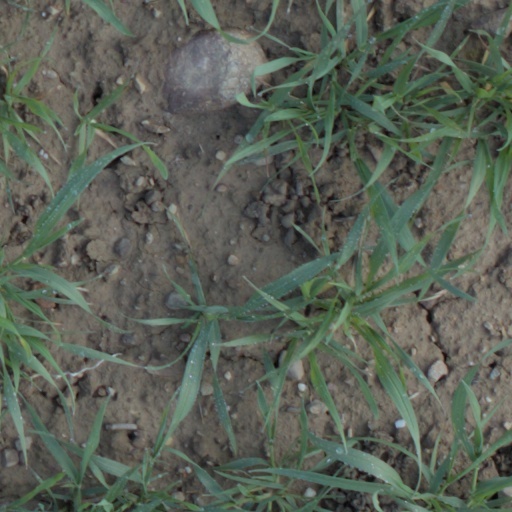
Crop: wheat